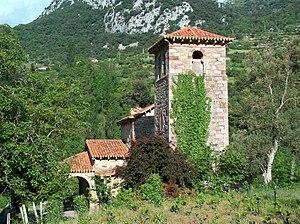
L'art de repeuplement, ou arte de repoblación en espagnol, désigne les manifestations artistiques, principalement architecturales, qui ont été menées à bien dans les royaumes chrétiens du nord de l'Espagne entre la fin du IXᵉ siècle et le début du XIᵉ siècle.